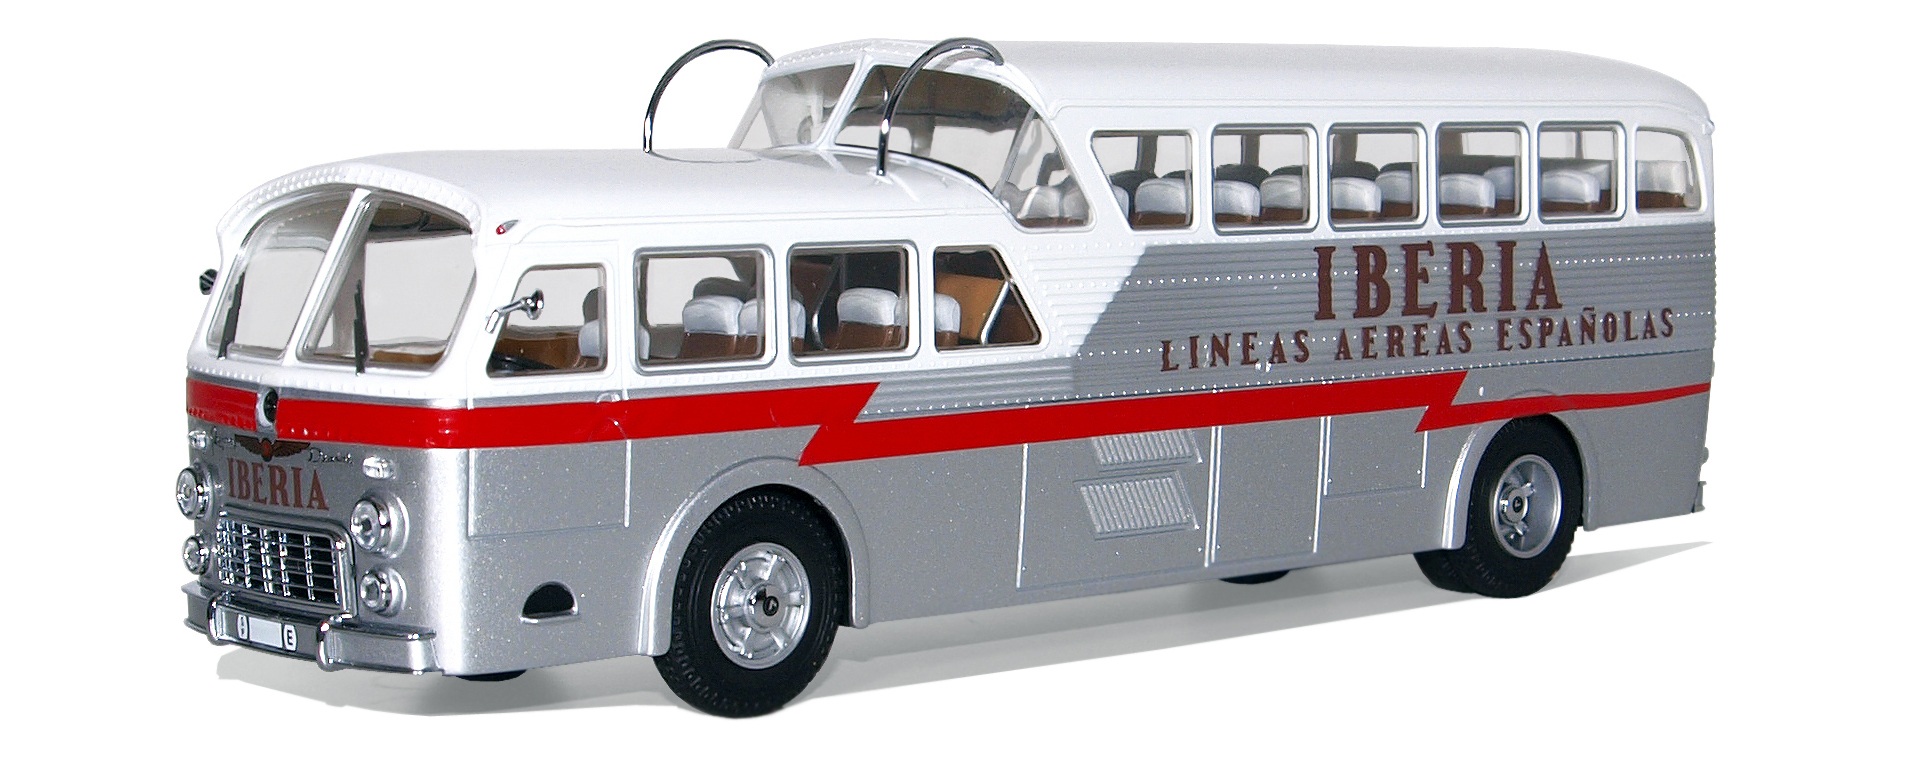
traffic, travel, transport, vehicle, leisure, public transport, bus, spain, oldtimer, buses, coach, model buses, model cars, collect, transport and traffic, travel and line coach, locomotion, models, hobby, model car, double decker bus, land vehicle, mode of transport, tour bus service, pegaso iberia